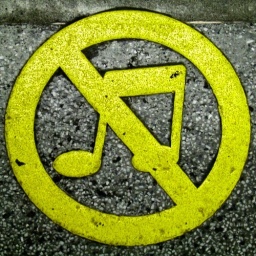
This is on the platform of KCR train stations in HK to inform which cars are &amp;quot;quiet&amp;quot;.